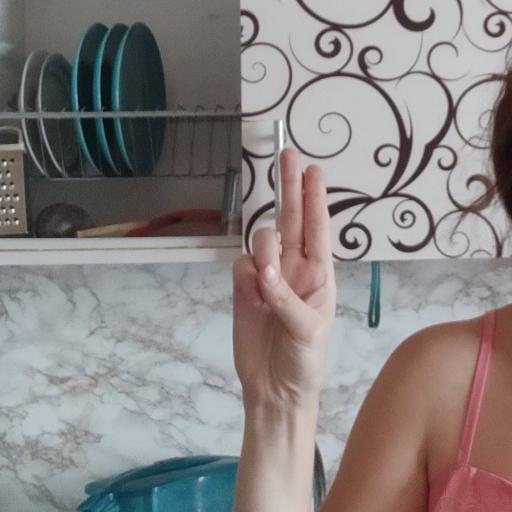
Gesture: two_up